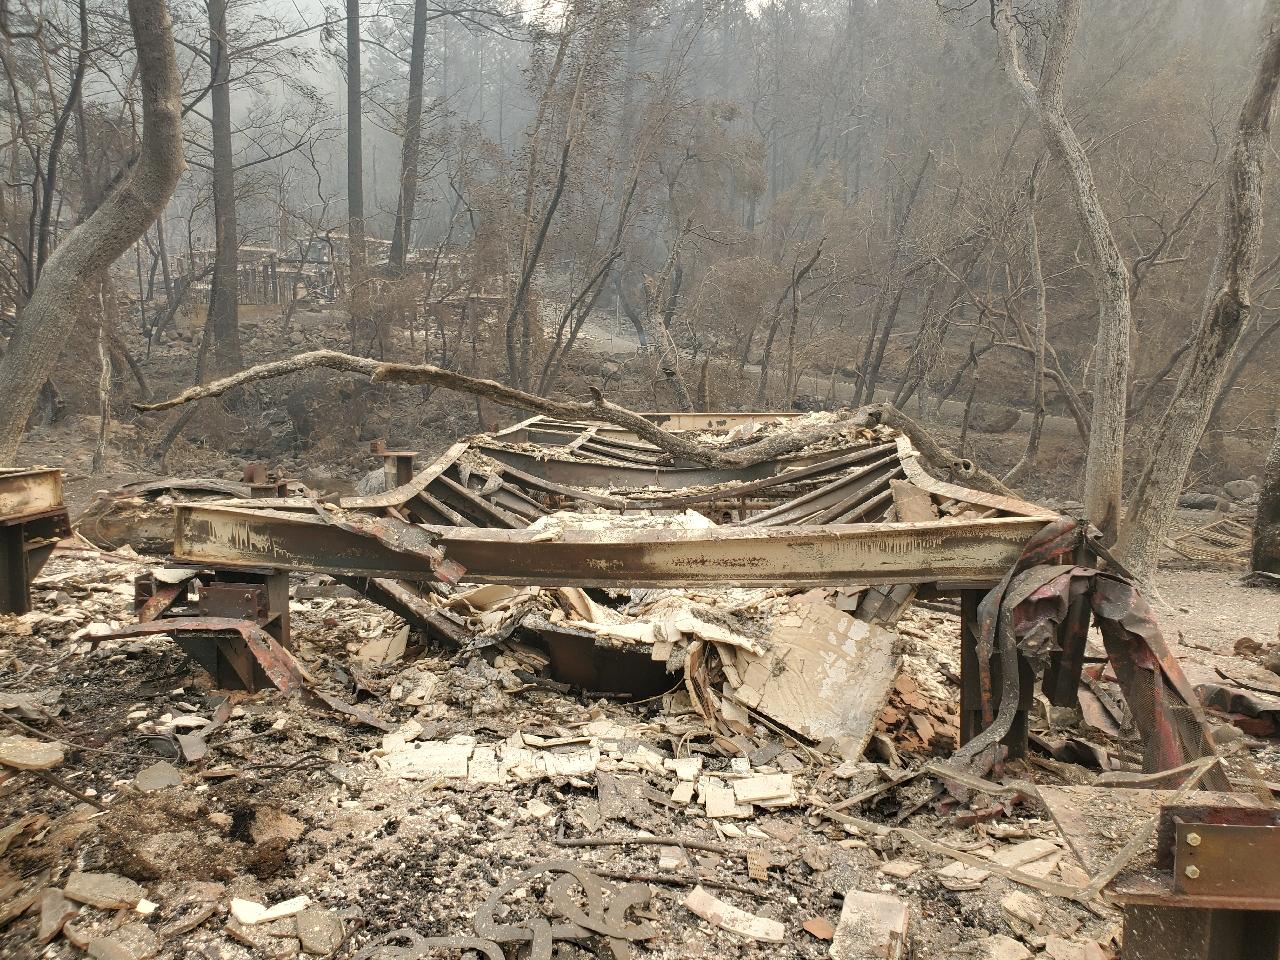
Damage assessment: destroyed